Daniele De Rossi

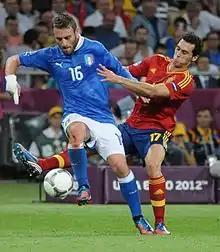
De Rossi (left) challenging Álvaro Arbeloa of Spain in the UEFA Euro 2012 final

Regarded as one of the best midfielders in the world during his prime, De Rossi has been referred to as a "complete midfielder" because of his tackling, vision, awareness, passing range, strength, energy, and goal-scoring ability, which enable him to start counter-attacks or make attacking runs to advance into offensive positions after winning back possession. A quick, physical, hard-working and tenacious player, with good technique and an excellent ability to read the game, he has been praised for his ball skills, stamina, positional sense and ability in the air, as well as his powerful long-distance shooting; he is also an accurate penalty kick and set-piece taker. He has occasionally been criticised, however, for his aggression and tendency to pick up yellow cards unnecessarily.